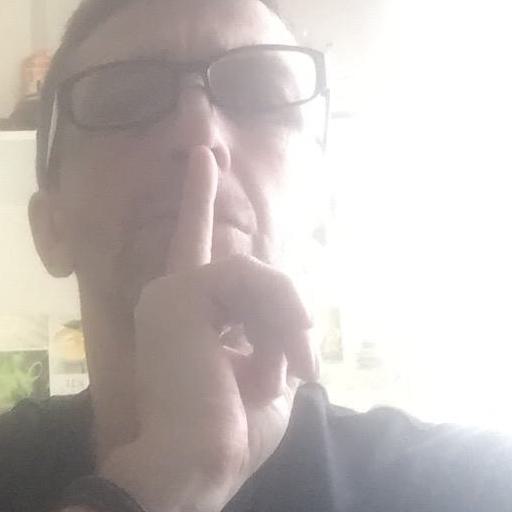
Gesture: mute